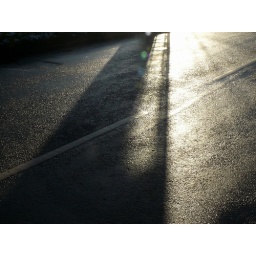
Rehearsal of a shot I'm going to attempt in the future. Light shining through the phone box onto the road.